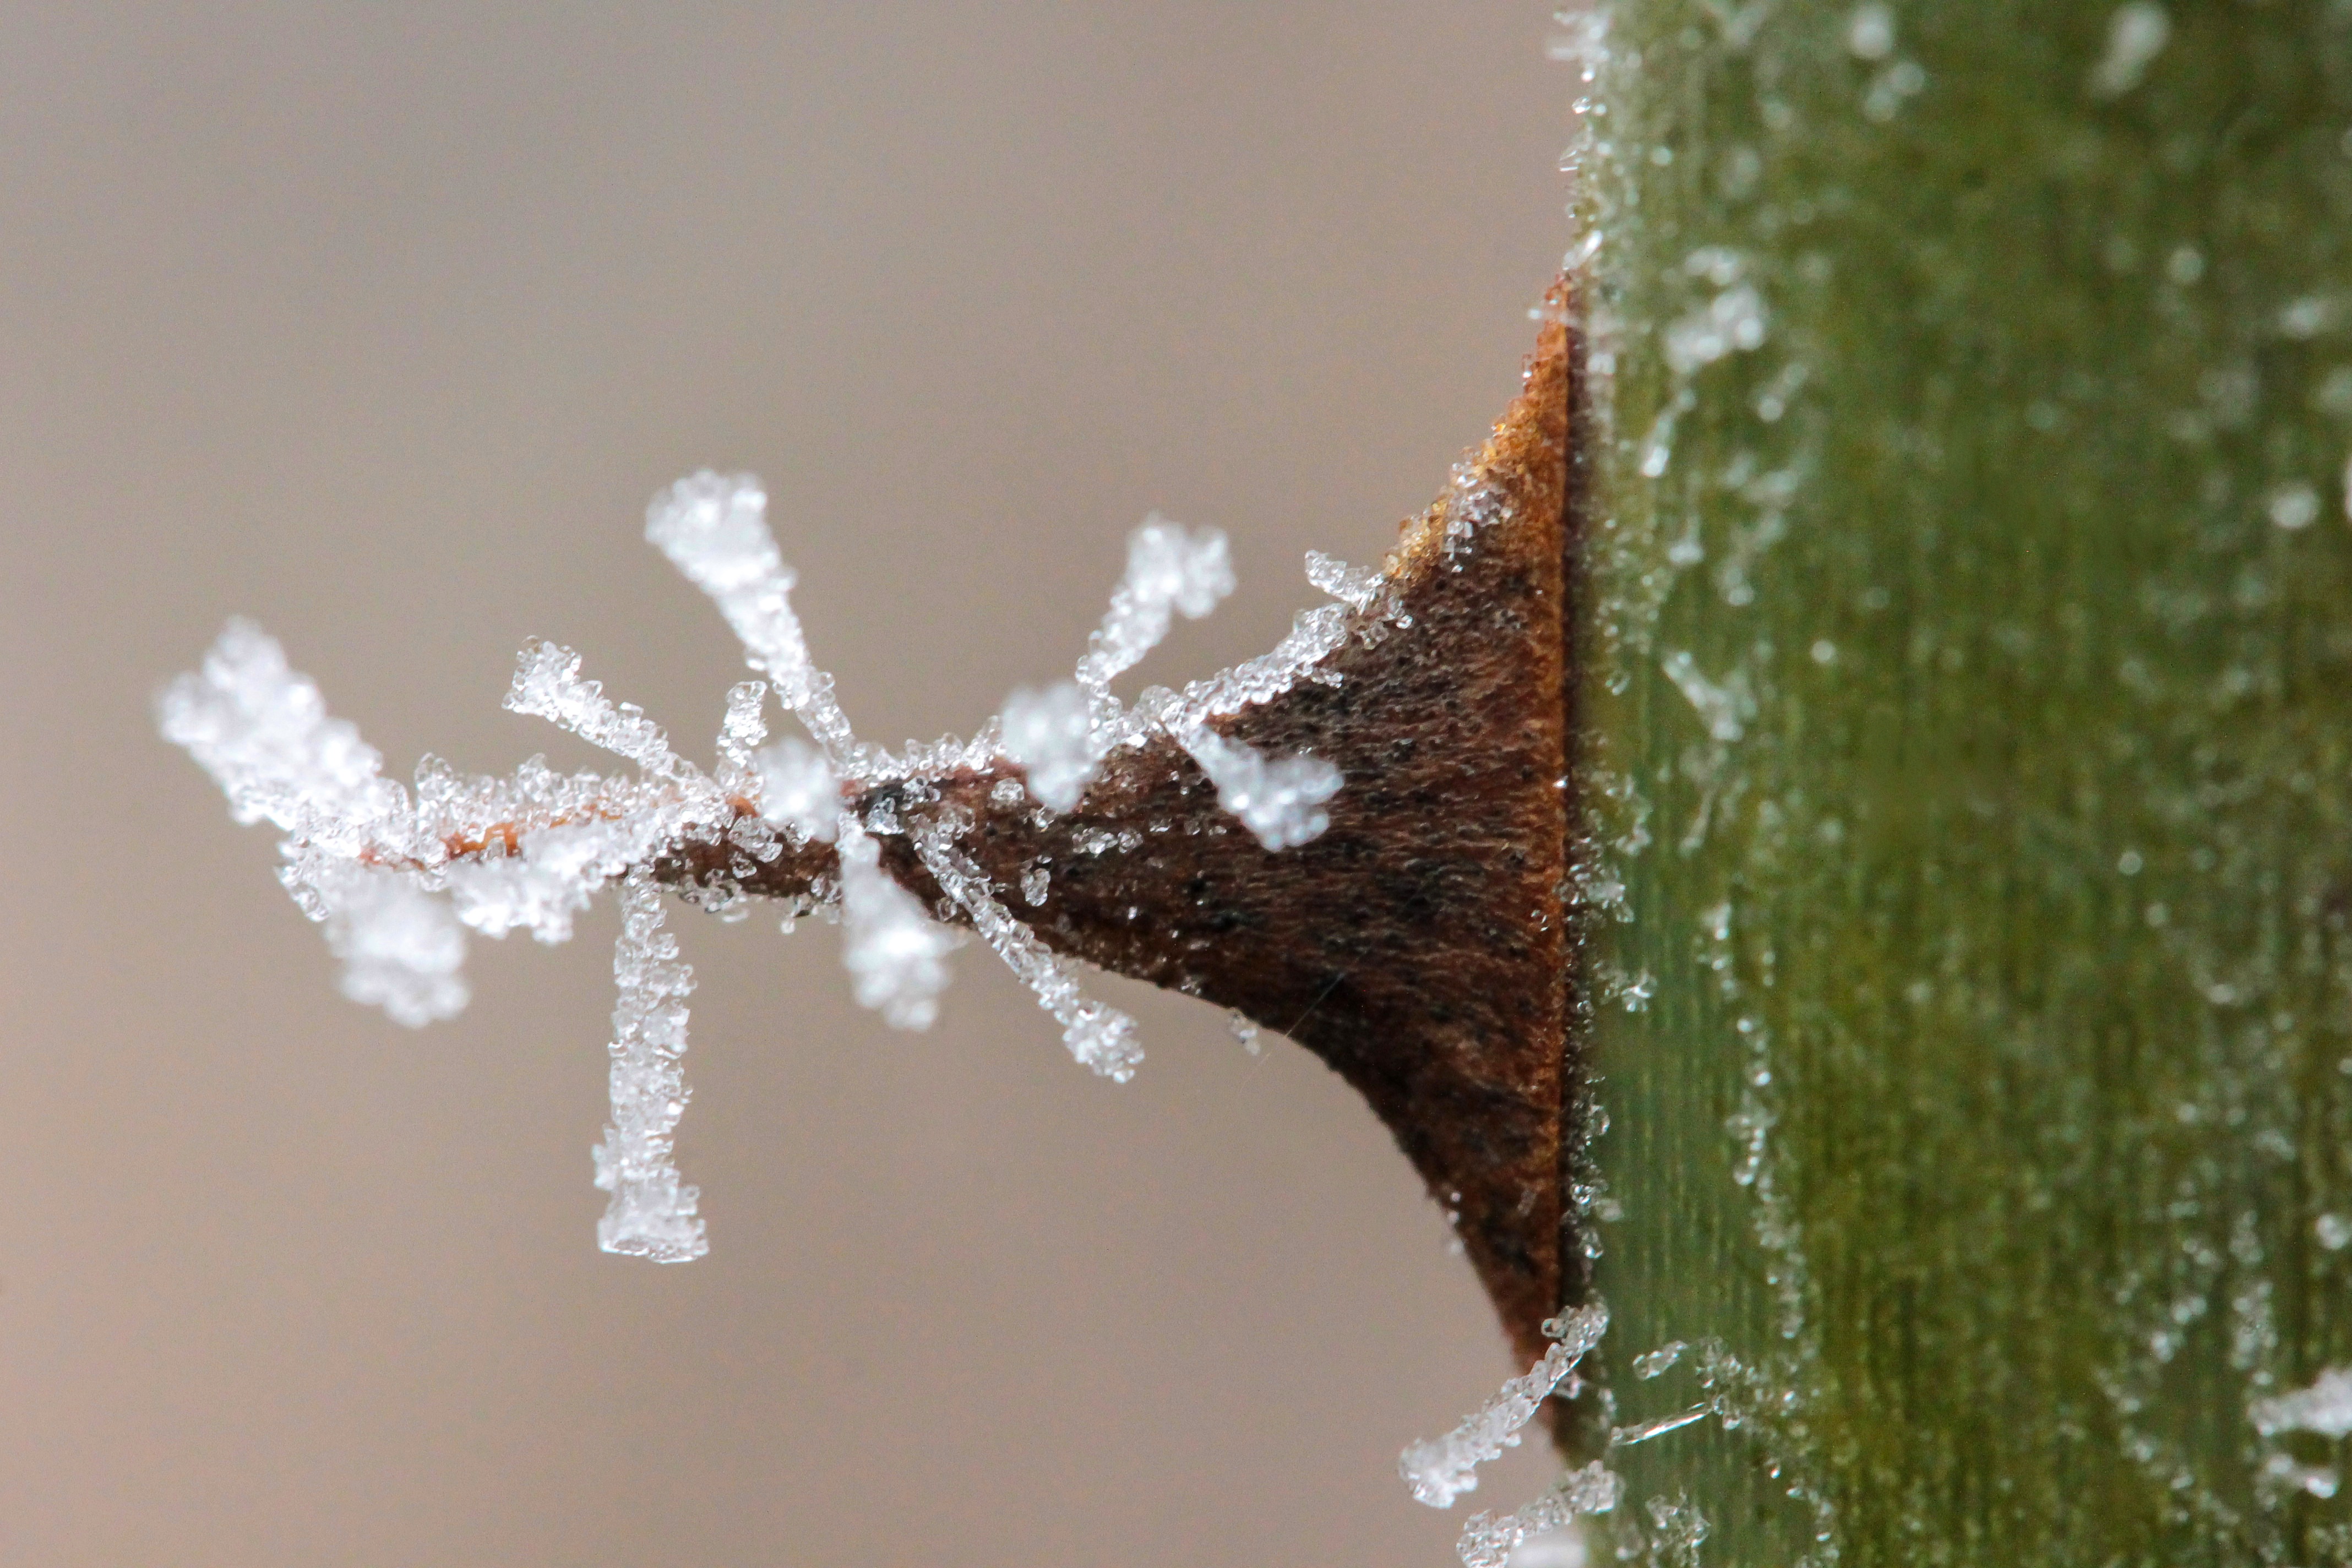
tree, nature, branch, winter, plant, leaf, flower, frost, thorn, ice, macro, season, spike, twig, close up, rime, freezing, macro photography, wild rose thorn